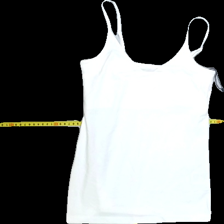
View: front
Type: Tank top
Category: Ladies
Brand: Lager 157
Colors: White
Material: 95%cotton 5%elastane
Pattern: Plain
Cut: Regular, V-collar
Size: M
Season: Summer
Trend: No trend
Stains: No
Price range: 50-100
Recommended usage: Reuse